Courthouse and Jail, Esbjerg

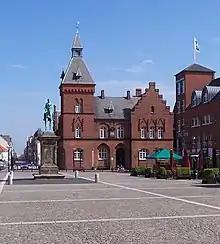
Esbjerg's old courthouse building

The former Courthouse and Jail in Esbjerg, Denmark, was designed by Hans Christian Amberg and completed in 1892 on the city's central square. At the time, Esbjerg had only 4,000 inhabitants but ten years later it had grown to around 13,000.